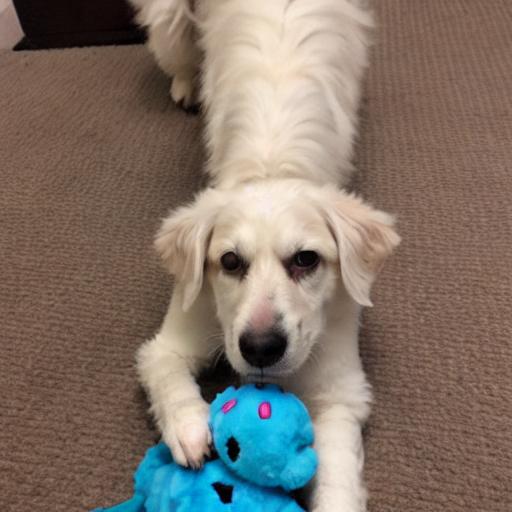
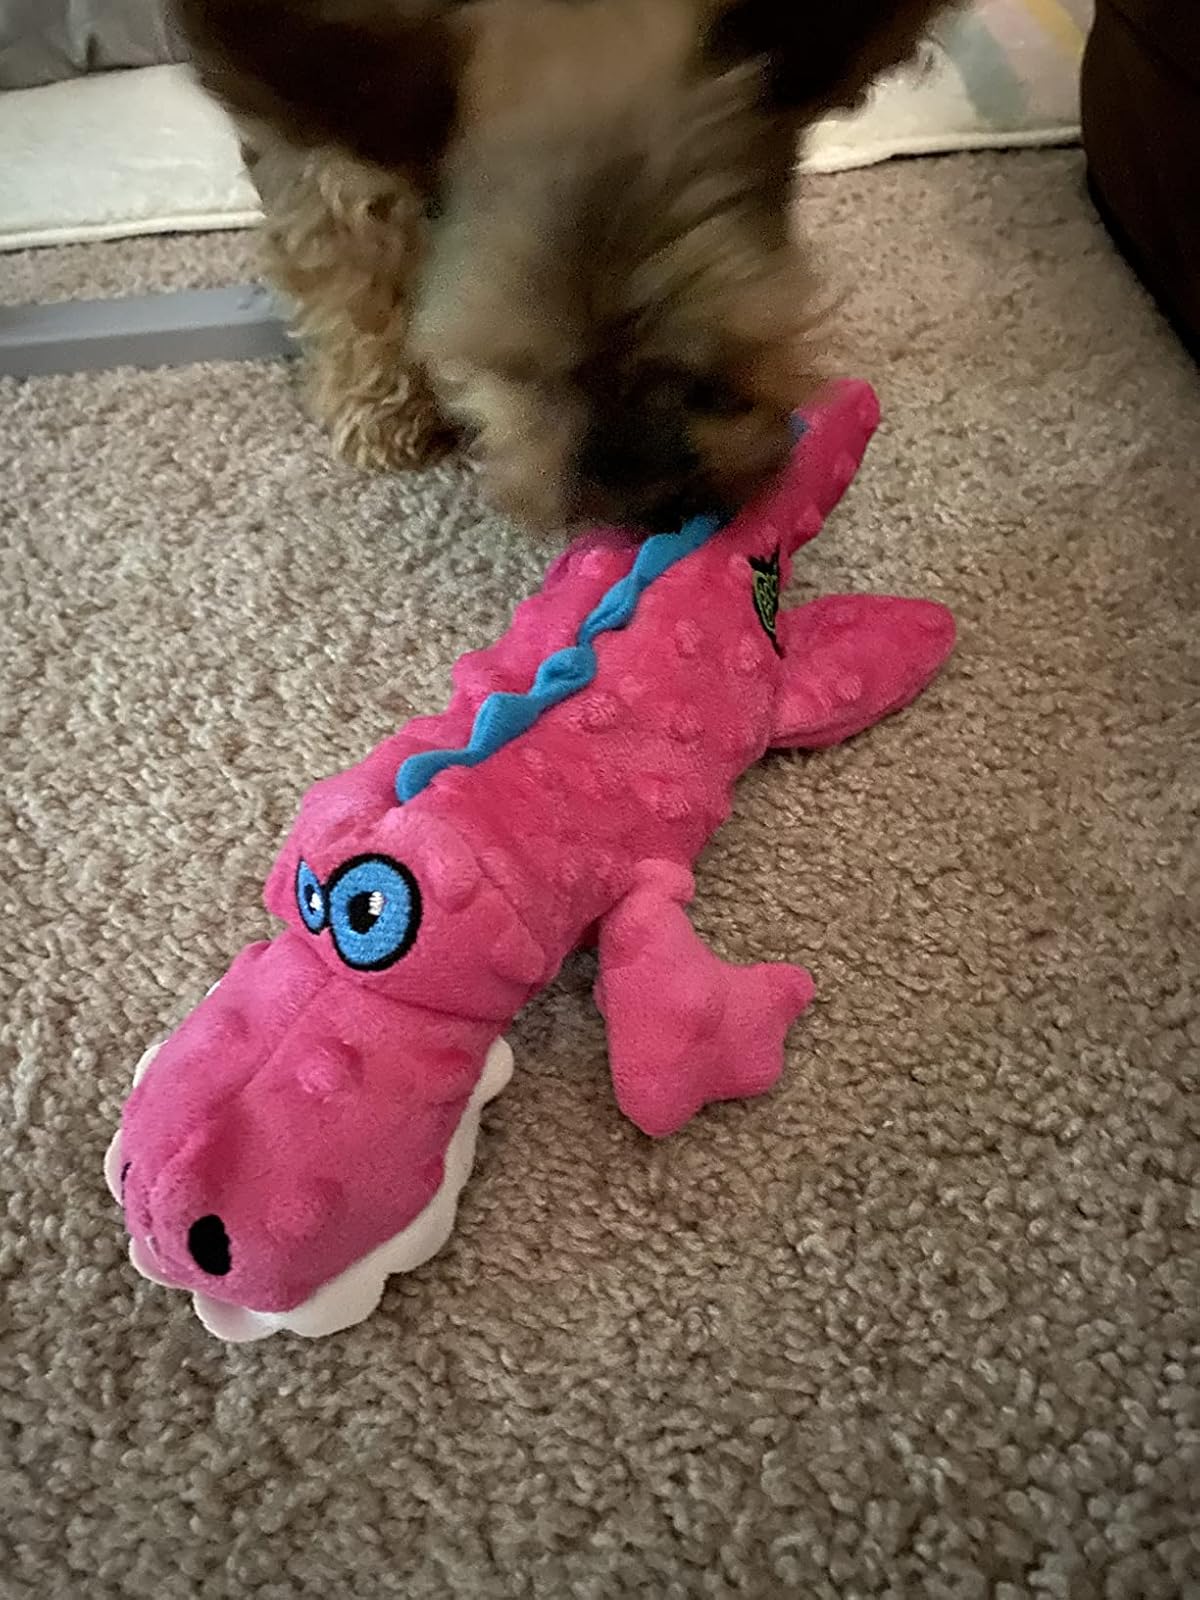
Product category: items_toy
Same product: no